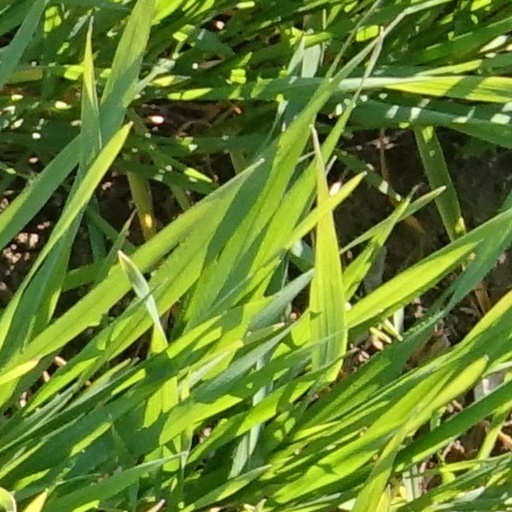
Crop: wheat